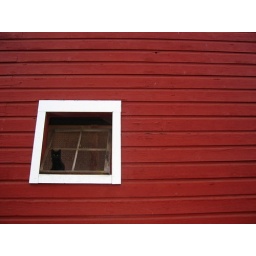
Bear loves to sit in the barn window and watch the birds.